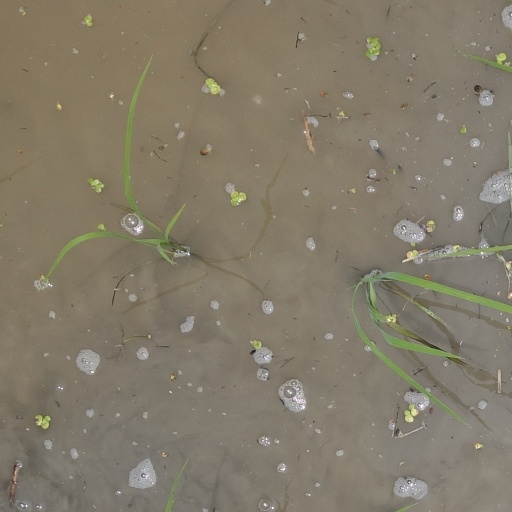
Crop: rice